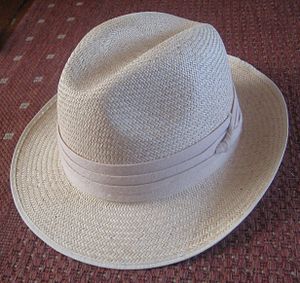
Panamahat
En panamahat.
En Panamahat er en traditionel stråhat med skygge, der er blevet fremstillet i Ecuador. Traditionelt blev hattene flettet af bladene fra Carludovica palmata planten, der lokalt er kendt under navnet toquilla palmen eller jipijapa palmen, selvom det er en palme-agtig plante mere end en rigtig palme.